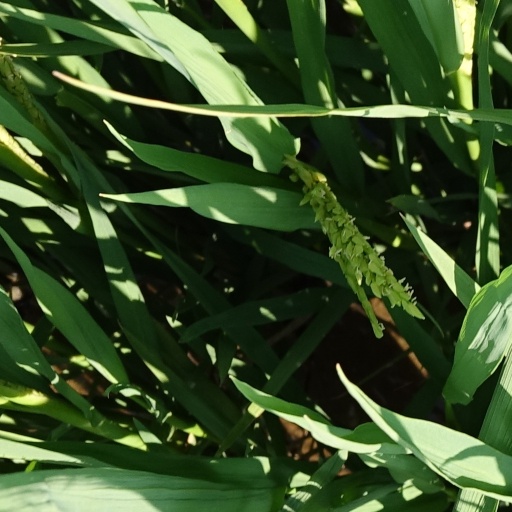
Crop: rice